Eucharistic theology

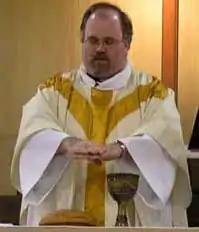
A United Methodist Elder consecrates the elements

Methodists understand the eucharist to be an experience of God's grace, being a sacrament. In keeping with Wesleyan-Arminian theology, God's unconditional love makes the table of God's grace accessible to all, a concept referred to as open communion, though in certain Methodist connexions, the minister meets with the class meeting beforehand to examine those who wish to communicate (see ).